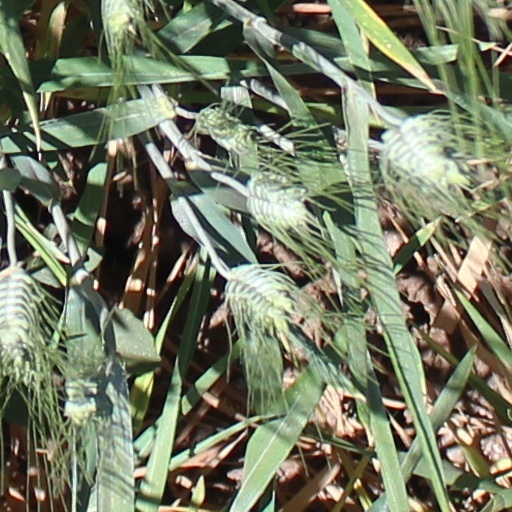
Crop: wheat